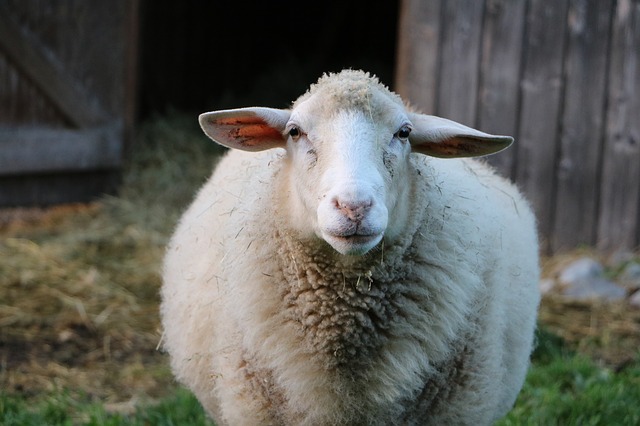
Label: pecora